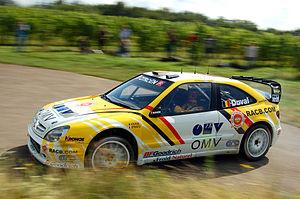
François Duval, né à Chimay le 18 novembre 1980, est un pilote de rallye belge présent en compétition entre 2000 et 2010.